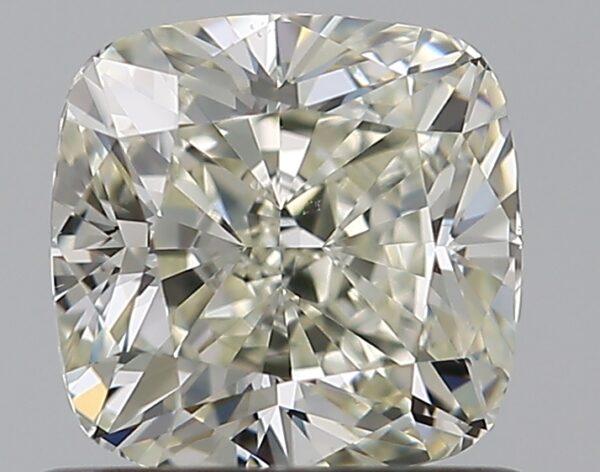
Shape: cushion
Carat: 0.8
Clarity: VS2
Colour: L
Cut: EX
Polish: EX
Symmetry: VG
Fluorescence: N
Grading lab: GIA
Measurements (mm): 5.15 x 5.11 x 3.56